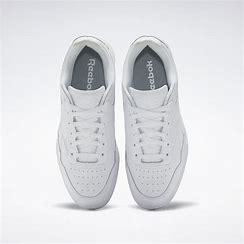
Brand: Reebok
Model: BB 4000 Ii